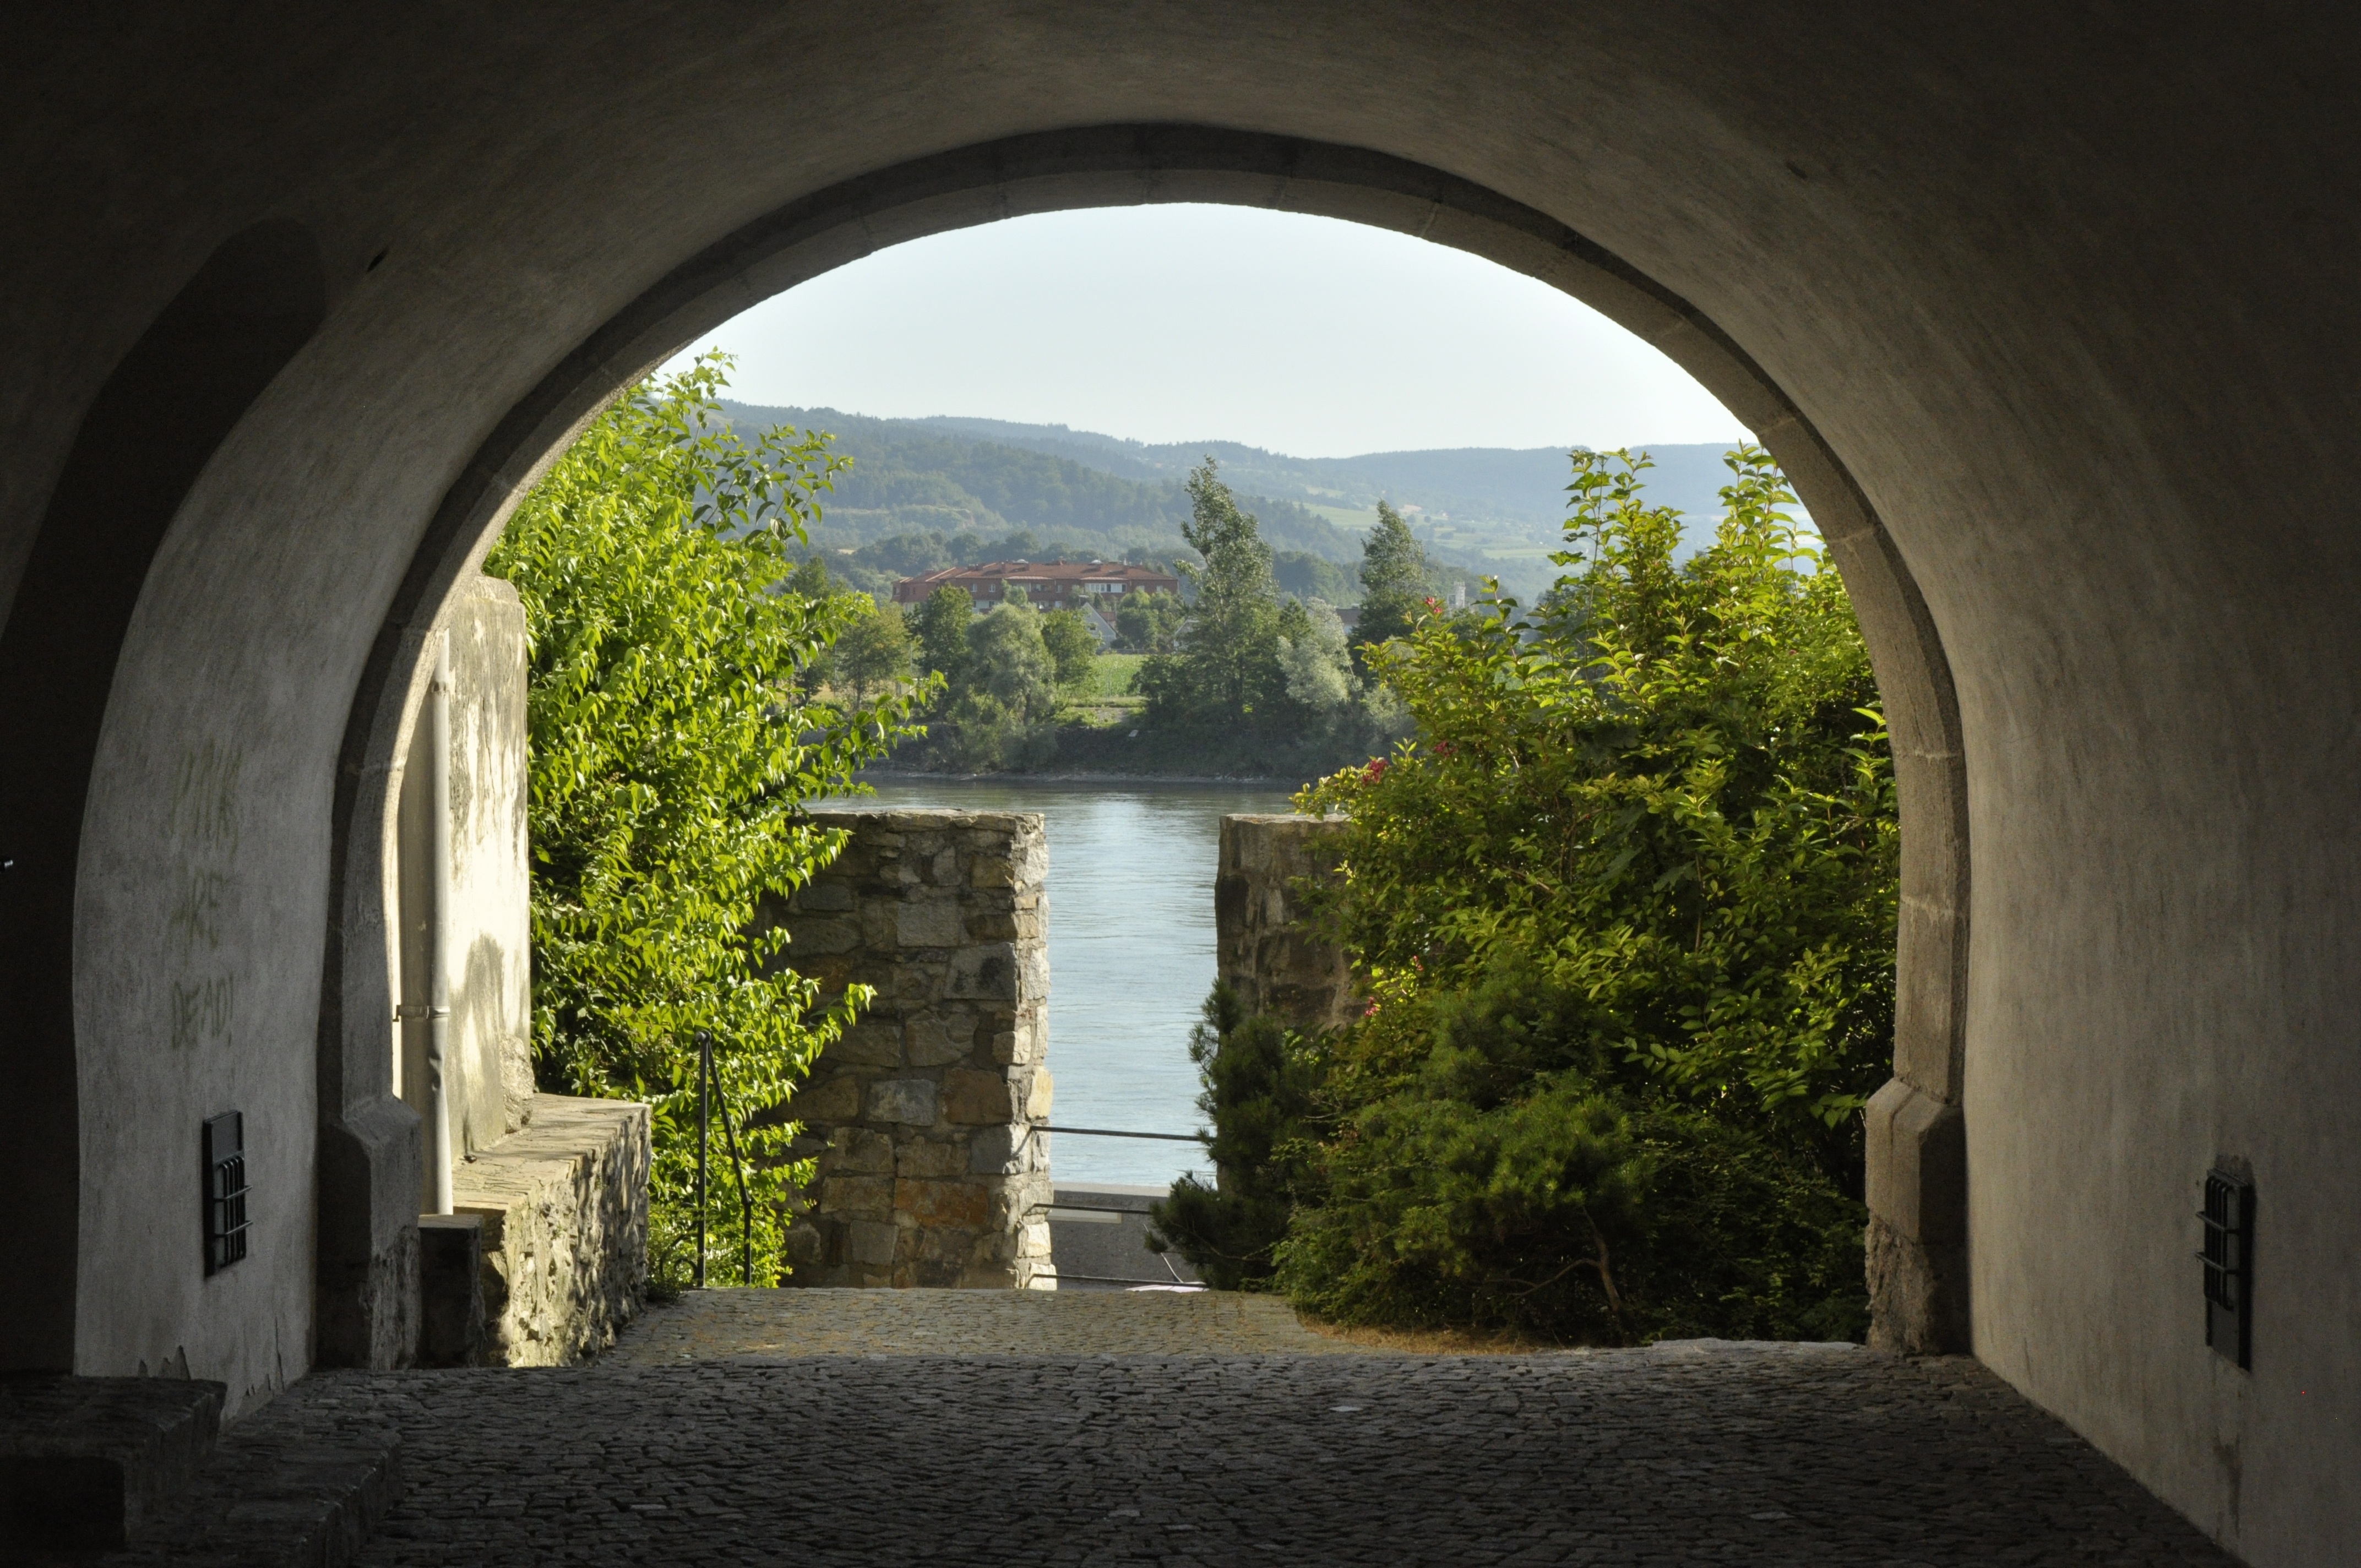
light, architecture, bridge, sunlight, tunnel, dark, arch, ancient, lighting, old town, infrastructure, archway, monastery, passage, hell, abbey, vault, light beam, input, historically, emergence, keller, archways, ancient history